James E. Mahoney

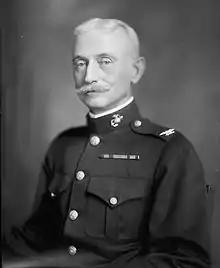
James E. Mahoney

James Edward Mahoney (December 15, 1859June 9, 1926) was an American officer born in Peabody, Massachusetts and serving in the United States Marine Corps during the Spanish–American War who was one of 23 Marine Corps officers approved to receive the Marine Corps Brevet Medal for bravery. He graduated from the United States Naval Academy in 1881. He subsequently served in Panama, Veracruz, Mexico, and in Cuba. After promotion to temporary rank of Brigadier General, he retired as a Colonel of Marines in 1919.